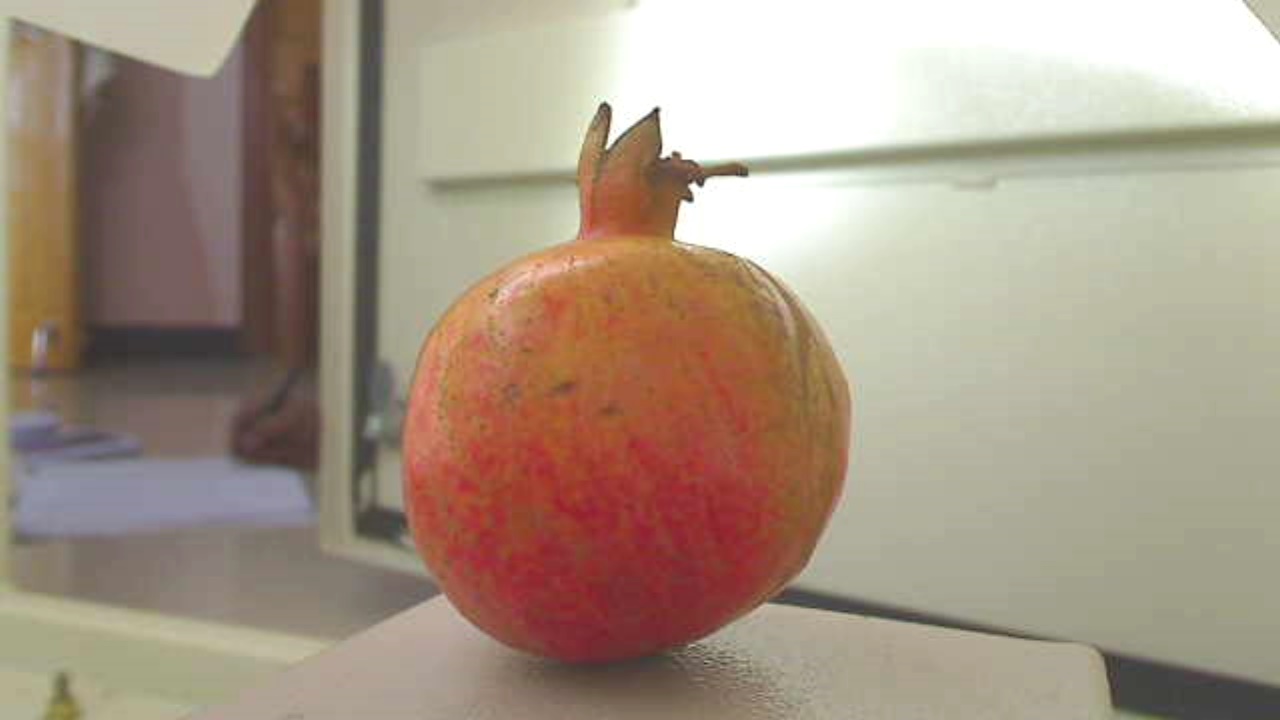
Grade: grade-3
Quality: quality-4